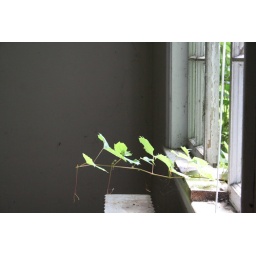
plant covered house in medina